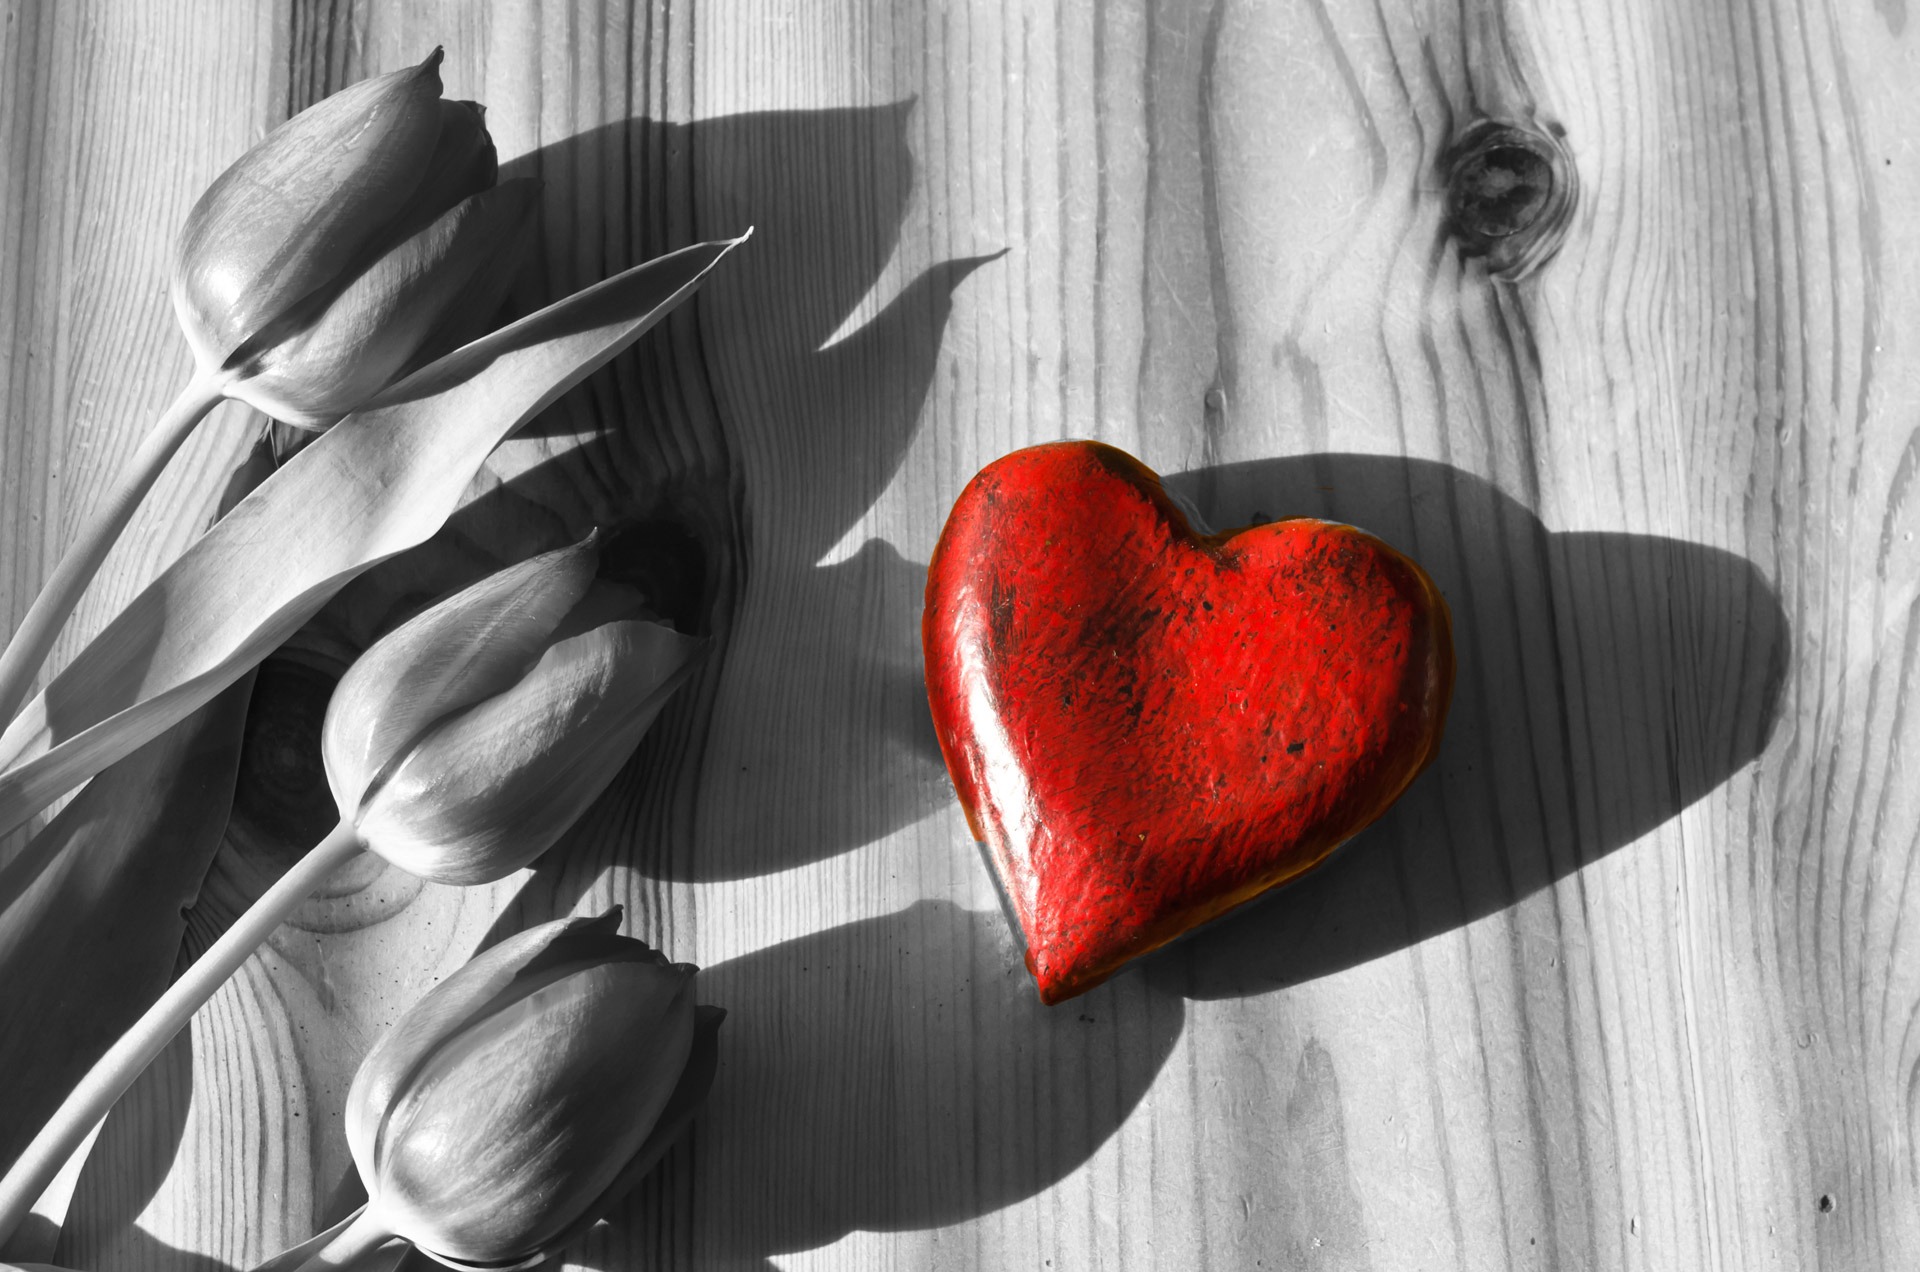
nature, black and white, flower, love, heart, gift, decoration, red, macro, natural, monochrome, wedding, season, plants, ornament, flowers, human body, art, drawing, illustration, beauty, organ, anniversary, emotion, modern art, still life photography, monochrome photography, valentine day